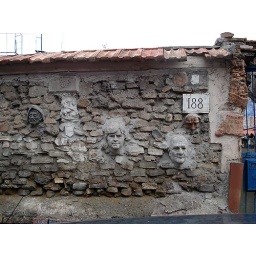
A house by the street via delle fomaci (i think)